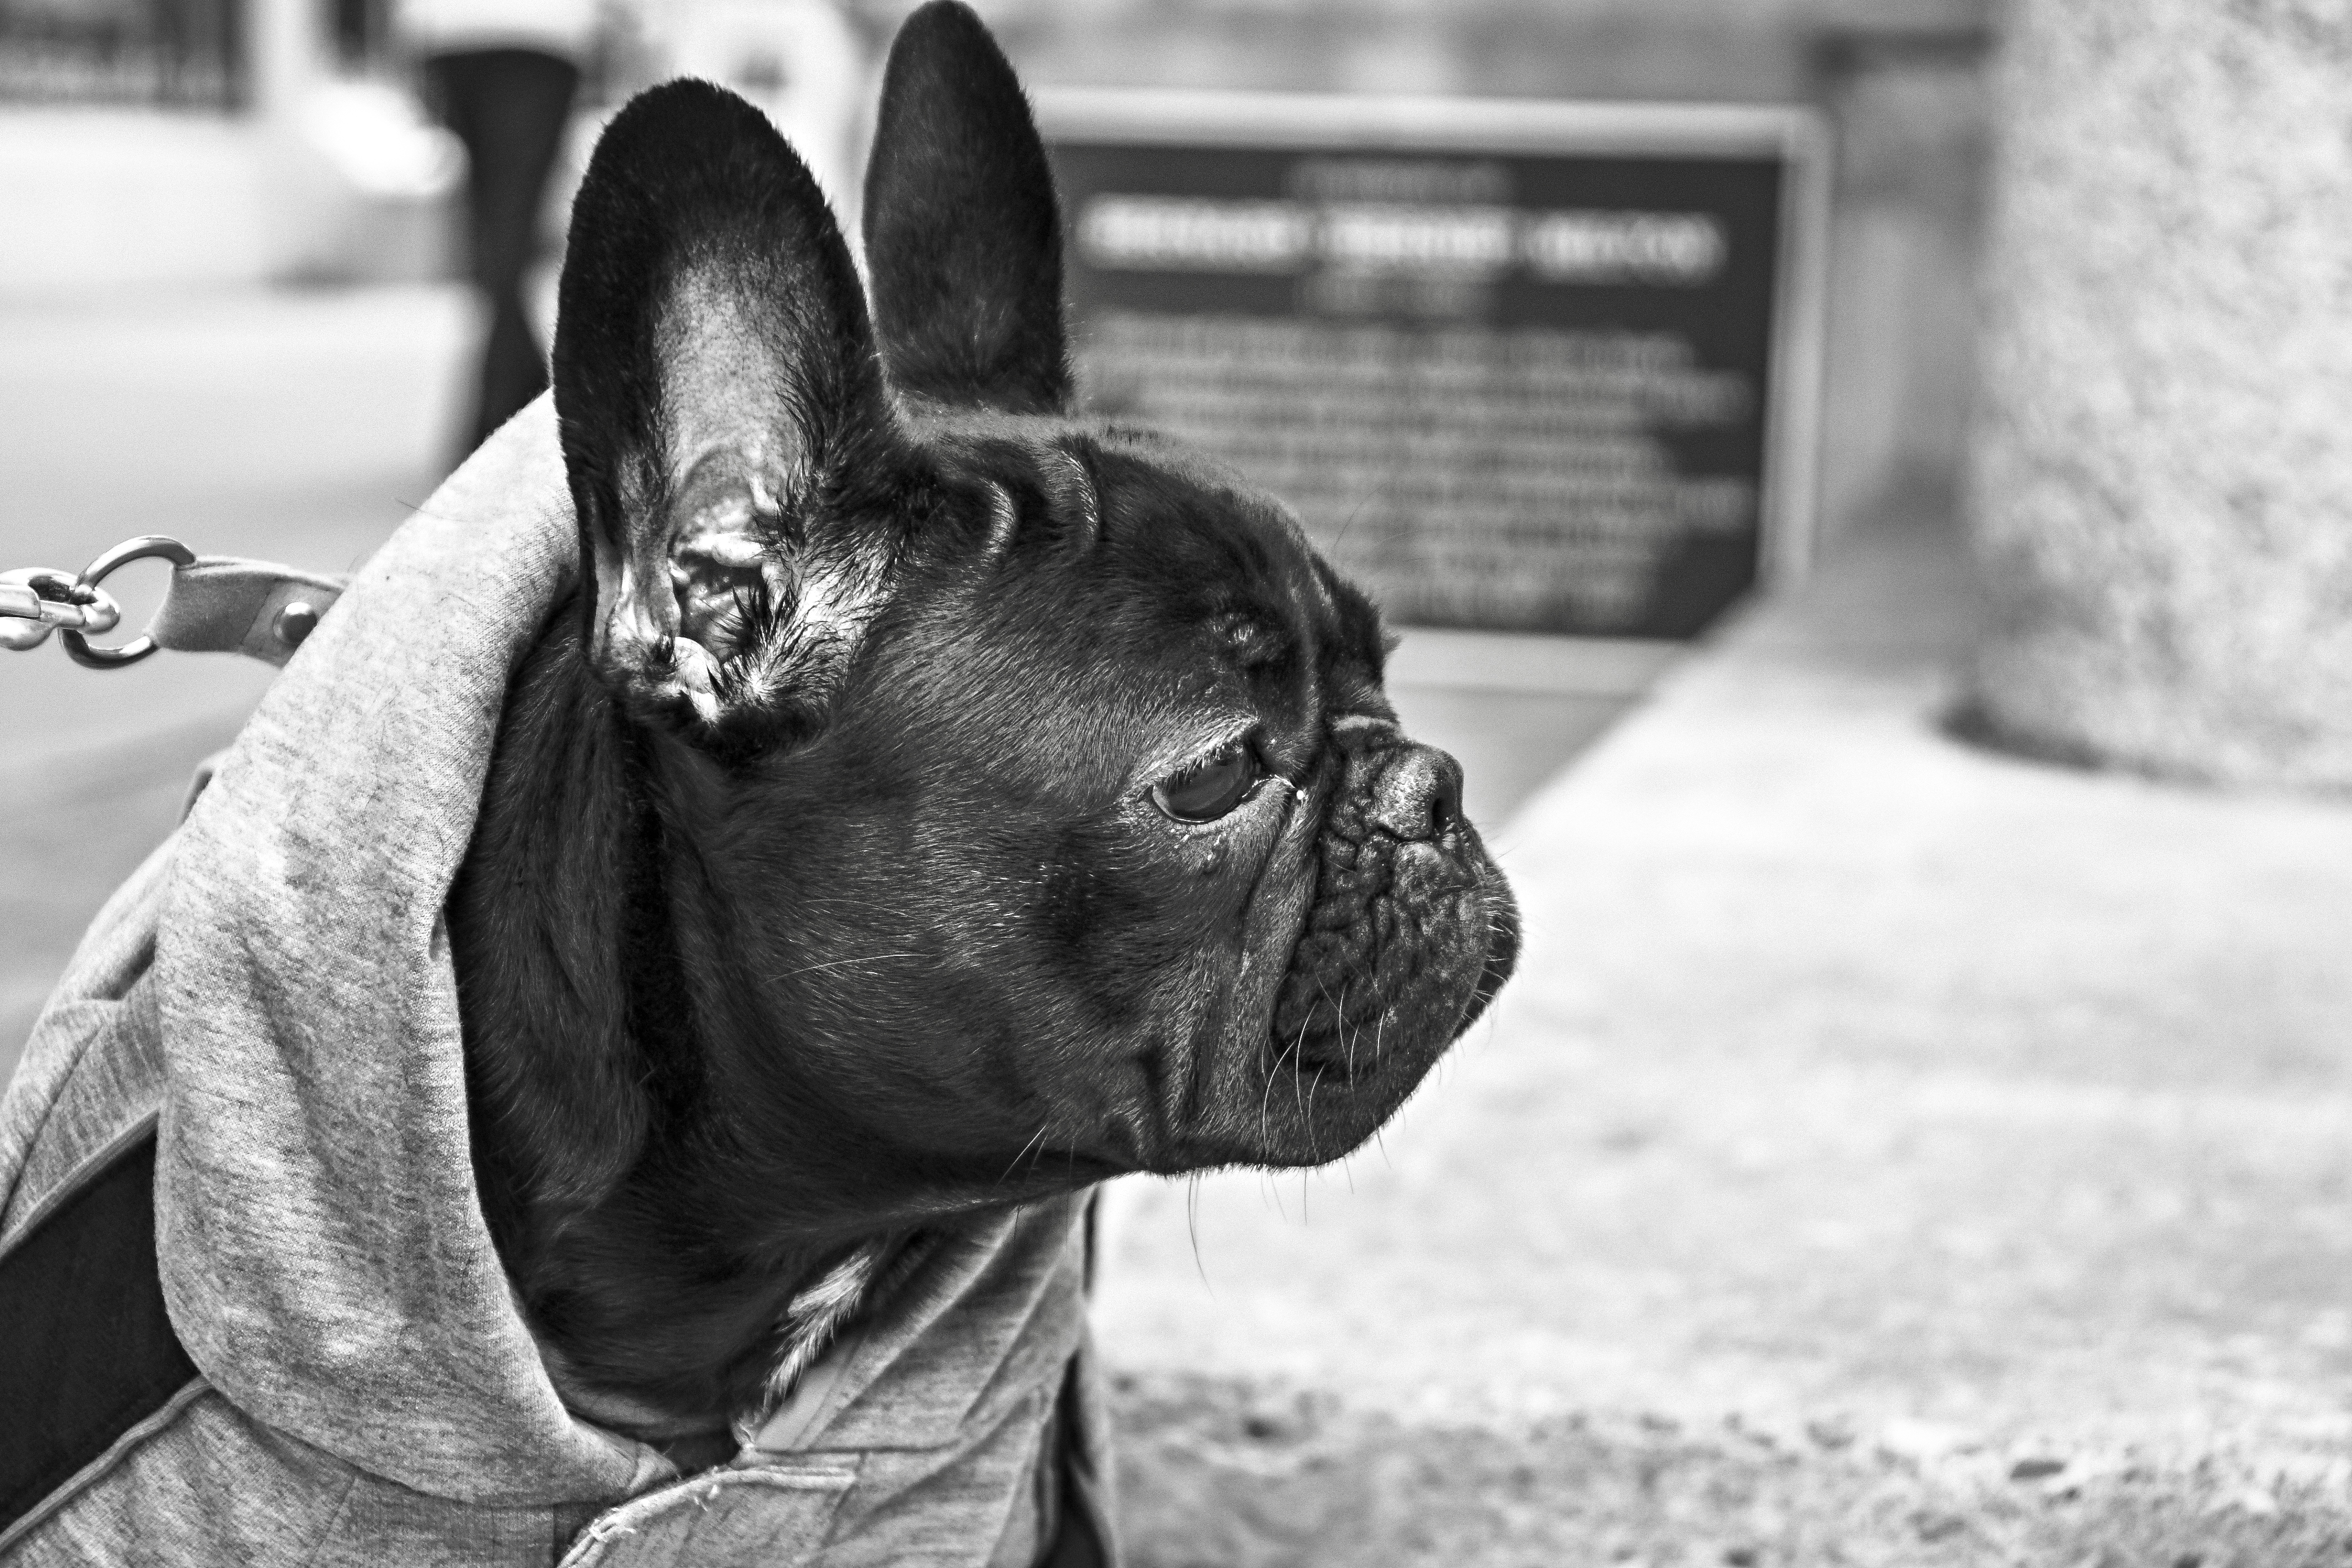
black and white, white, dog, animal, pet, mammal, black, monochrome, bulldog, head, vertebrate, french bulldog, guard, watchful, observing, monochrome photography, dog like mammal